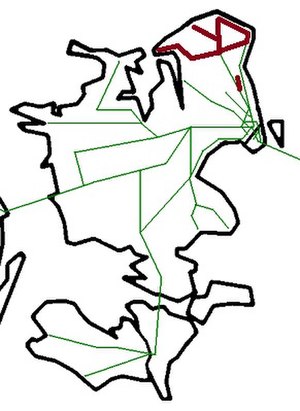
Lokalbanen
Lokalbanen
Lokalbanen A/S var et dansk jernbaneoperatør, der fra maj 2002 drev og vedligeholdt privatbanerne i Hovedstadsregionen. Selskabet fusionerede med Regionstog til Lokaltog 1. juli 2015.